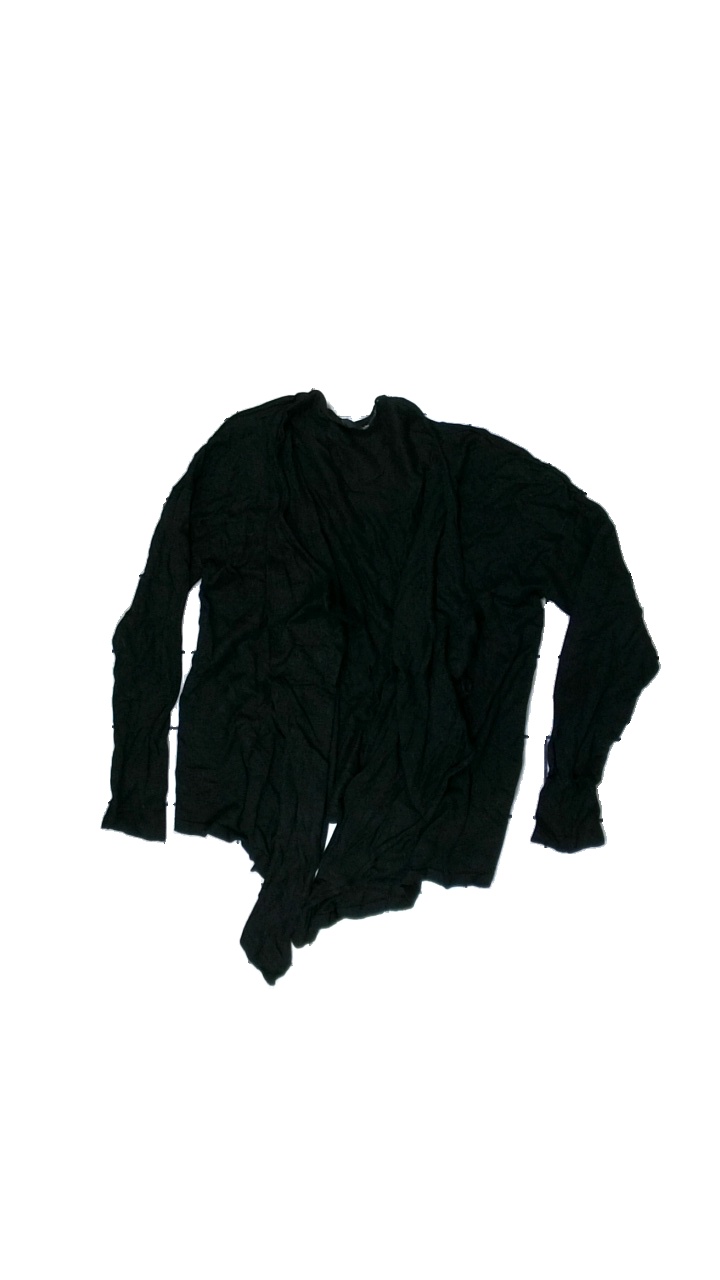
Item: Cardigan (Ladies)
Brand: Basic U
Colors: Black
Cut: Tight, Loose
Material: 73% viscose, 27% nylon
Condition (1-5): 2
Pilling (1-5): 5
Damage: damaged elastic fibers in the threads of the fabric
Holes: Minor
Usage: Export
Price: <50